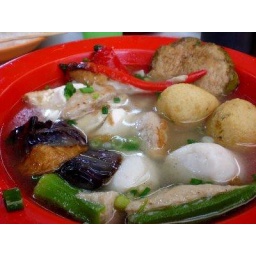
taufu, brinjals, lady fingers, bitter gourd stuffed with fish stuffing; and fish balls in soup